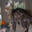
Label: cat